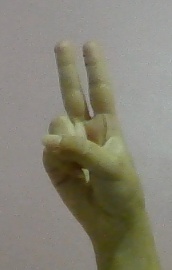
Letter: taa